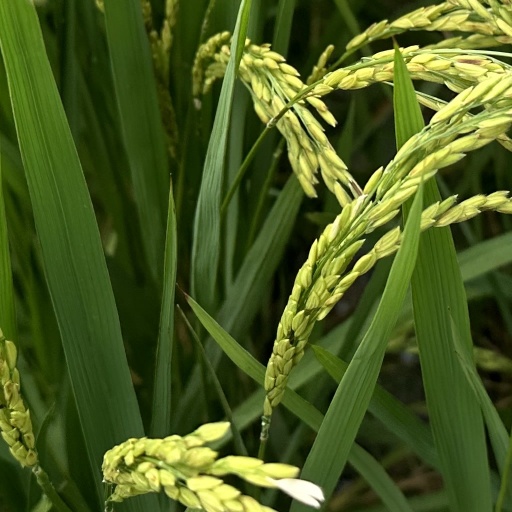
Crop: rice